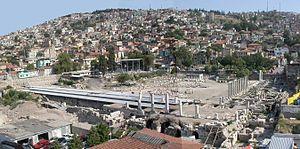
L’agora de Smyrne, dite « agora romaine », est le principal site archéologique en cours de fouille de l’antique cité de Smyrne, l’actuelle Izmir, en Turquie. Elle fut refondée par Lysimaque puis Séleucos au IIIᵉ siècle av. J.-C.